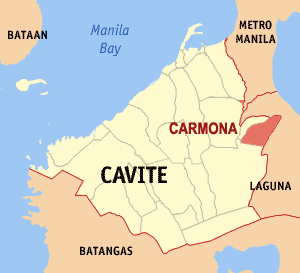
Carmona est une municipalité de la province de Cavite, aux Philippines.